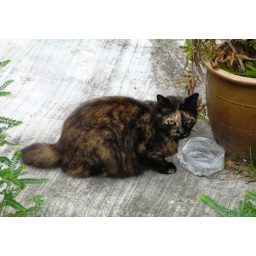
This tortie was on the marine parade park area. Problem is whether the feeder changes the water in te bowl regularly.